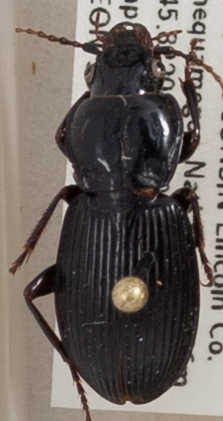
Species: Pterostichus novus
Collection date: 2018-07-10
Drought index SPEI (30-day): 0.71
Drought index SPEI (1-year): -0.24
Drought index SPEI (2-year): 1.642